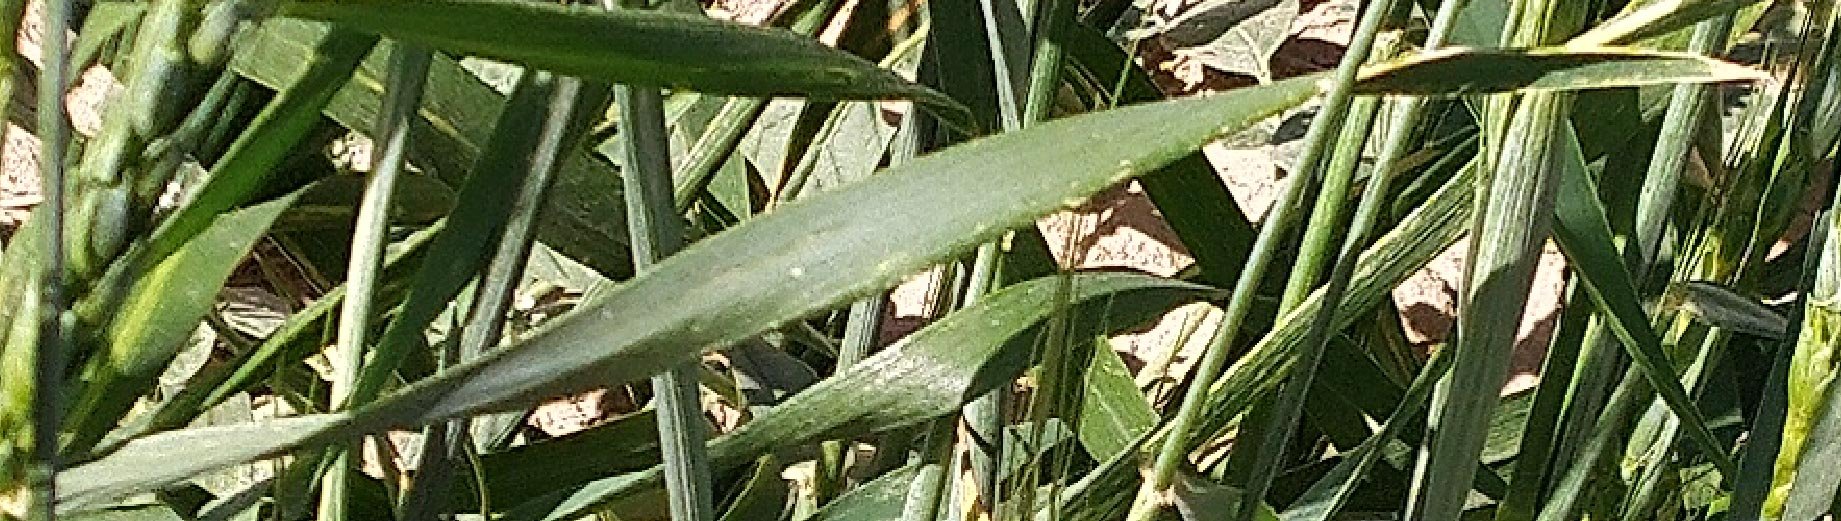
Label: Wheat___Healthy